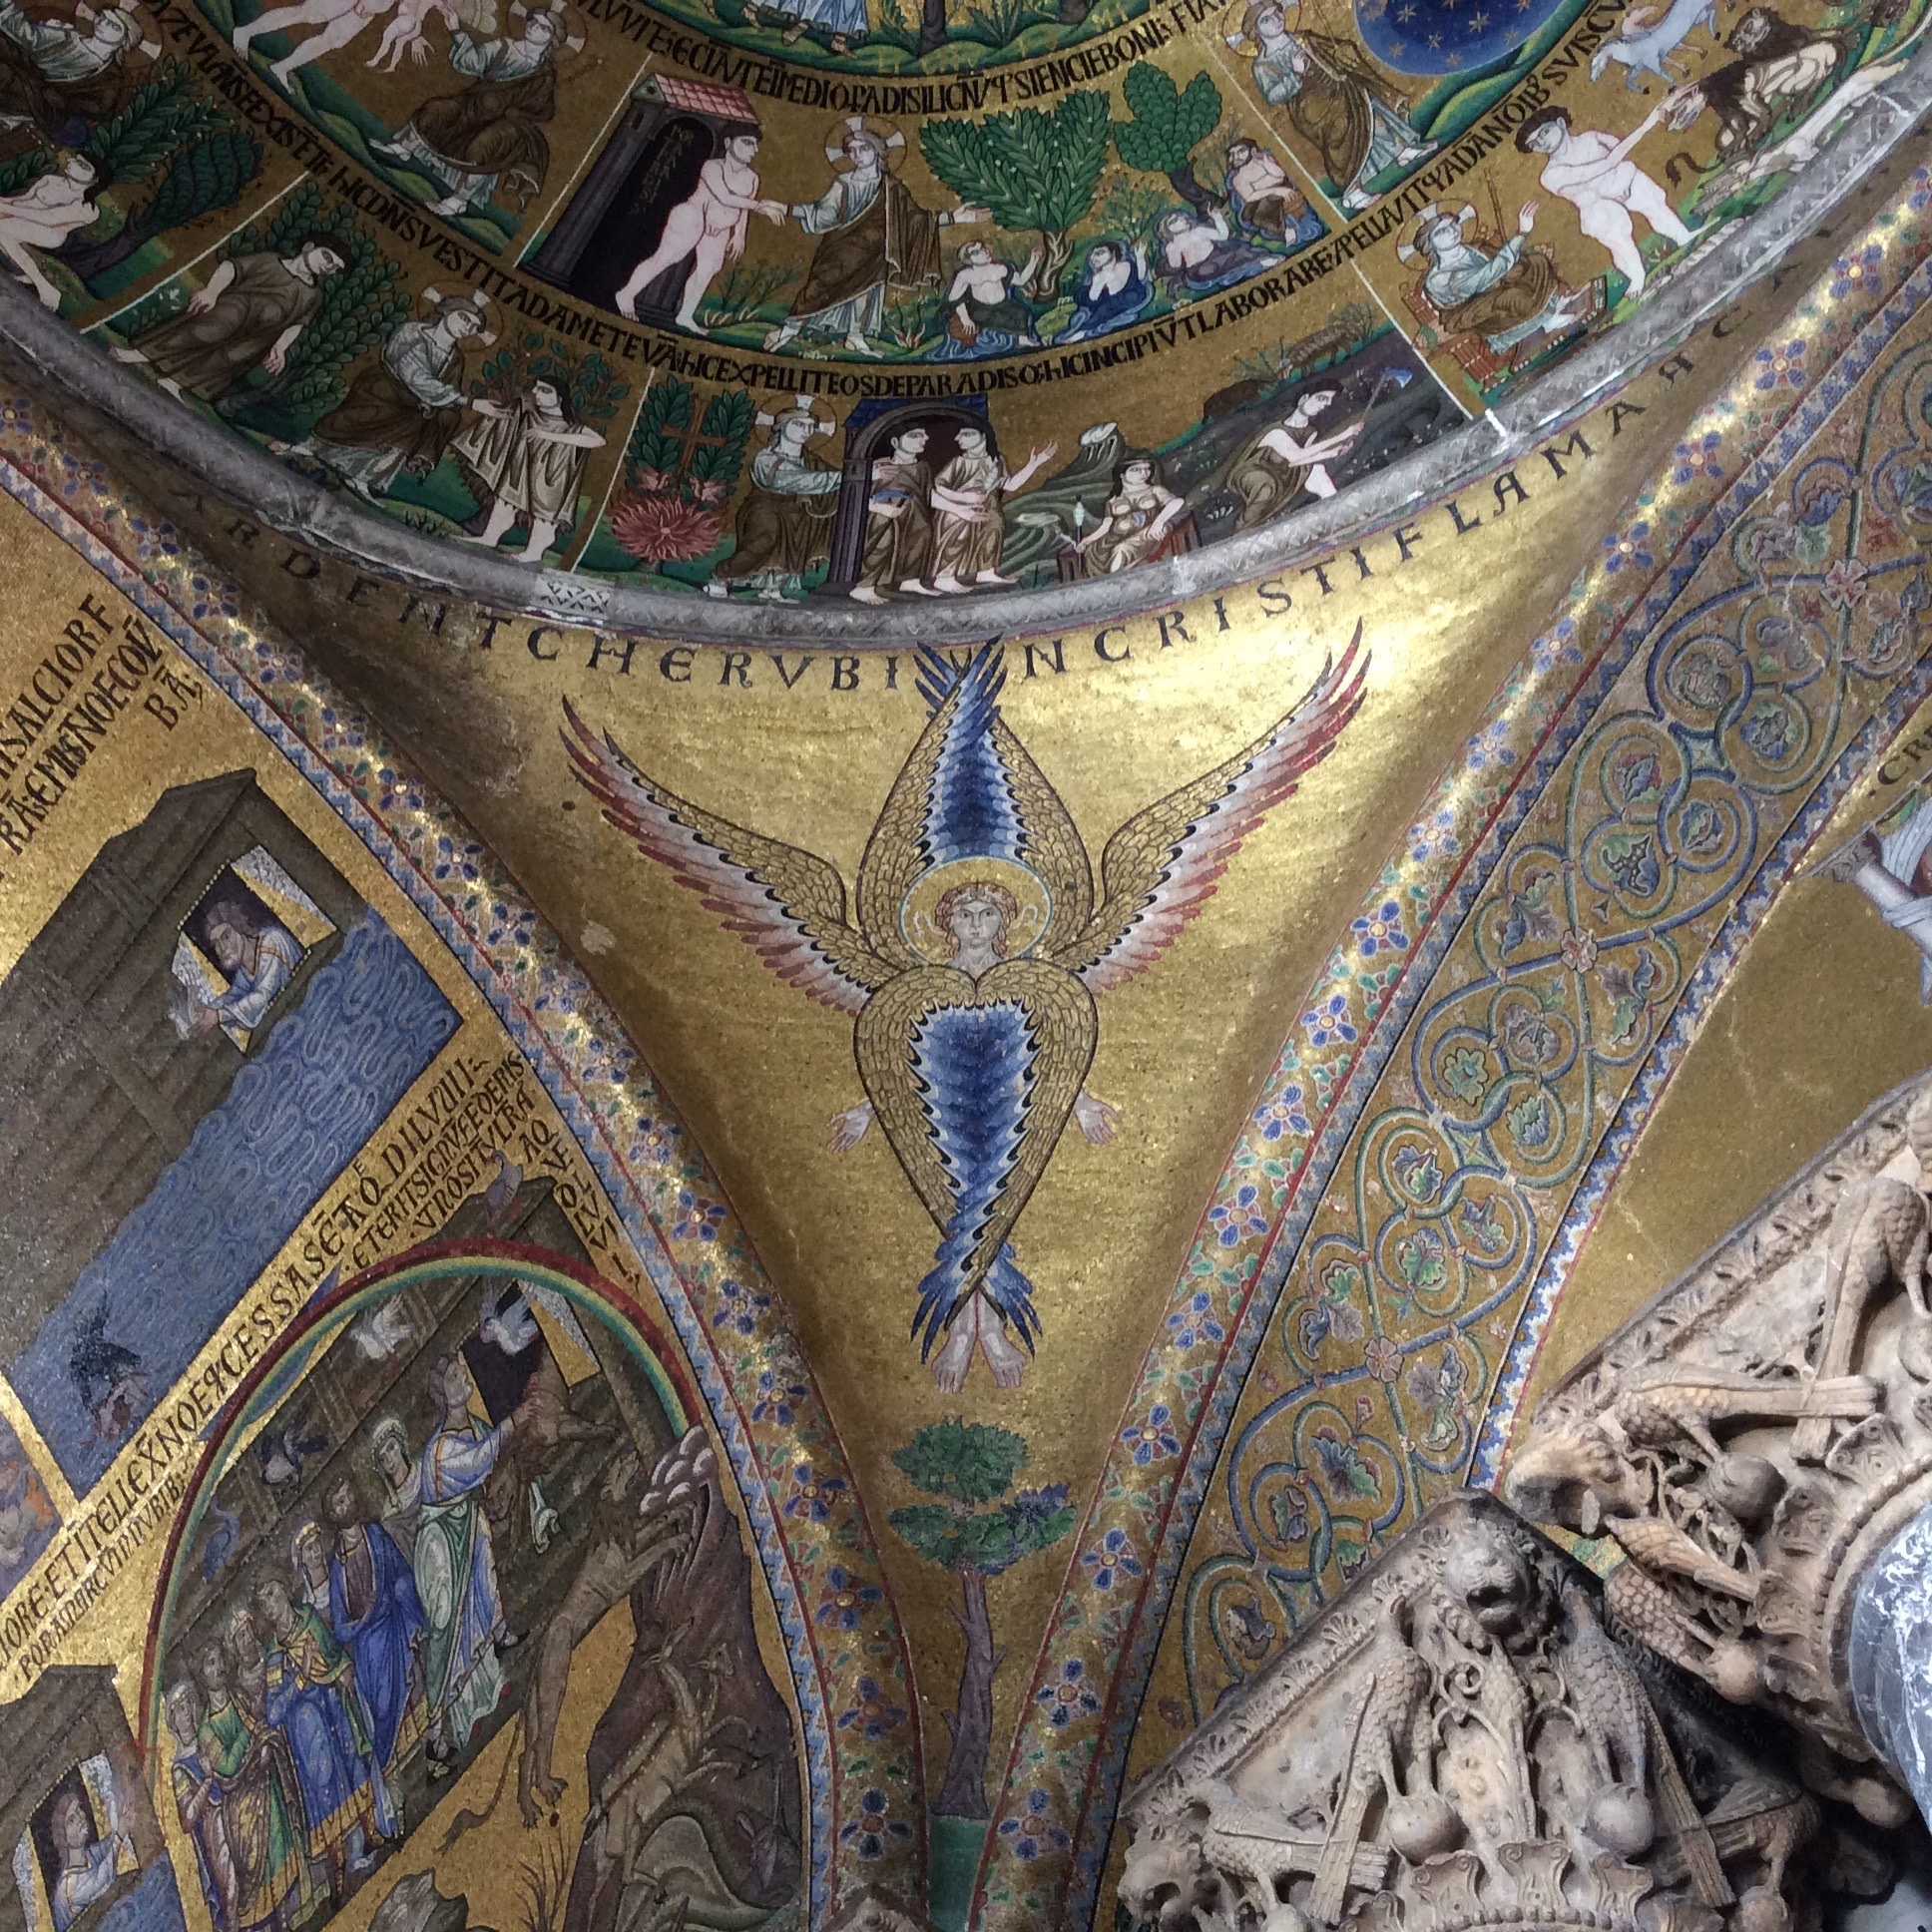
building, palace, venice, cathedral, place of worship, art, symmetry, mosaic, basilica, dome, ancient history, byzantine architecture, st mark's